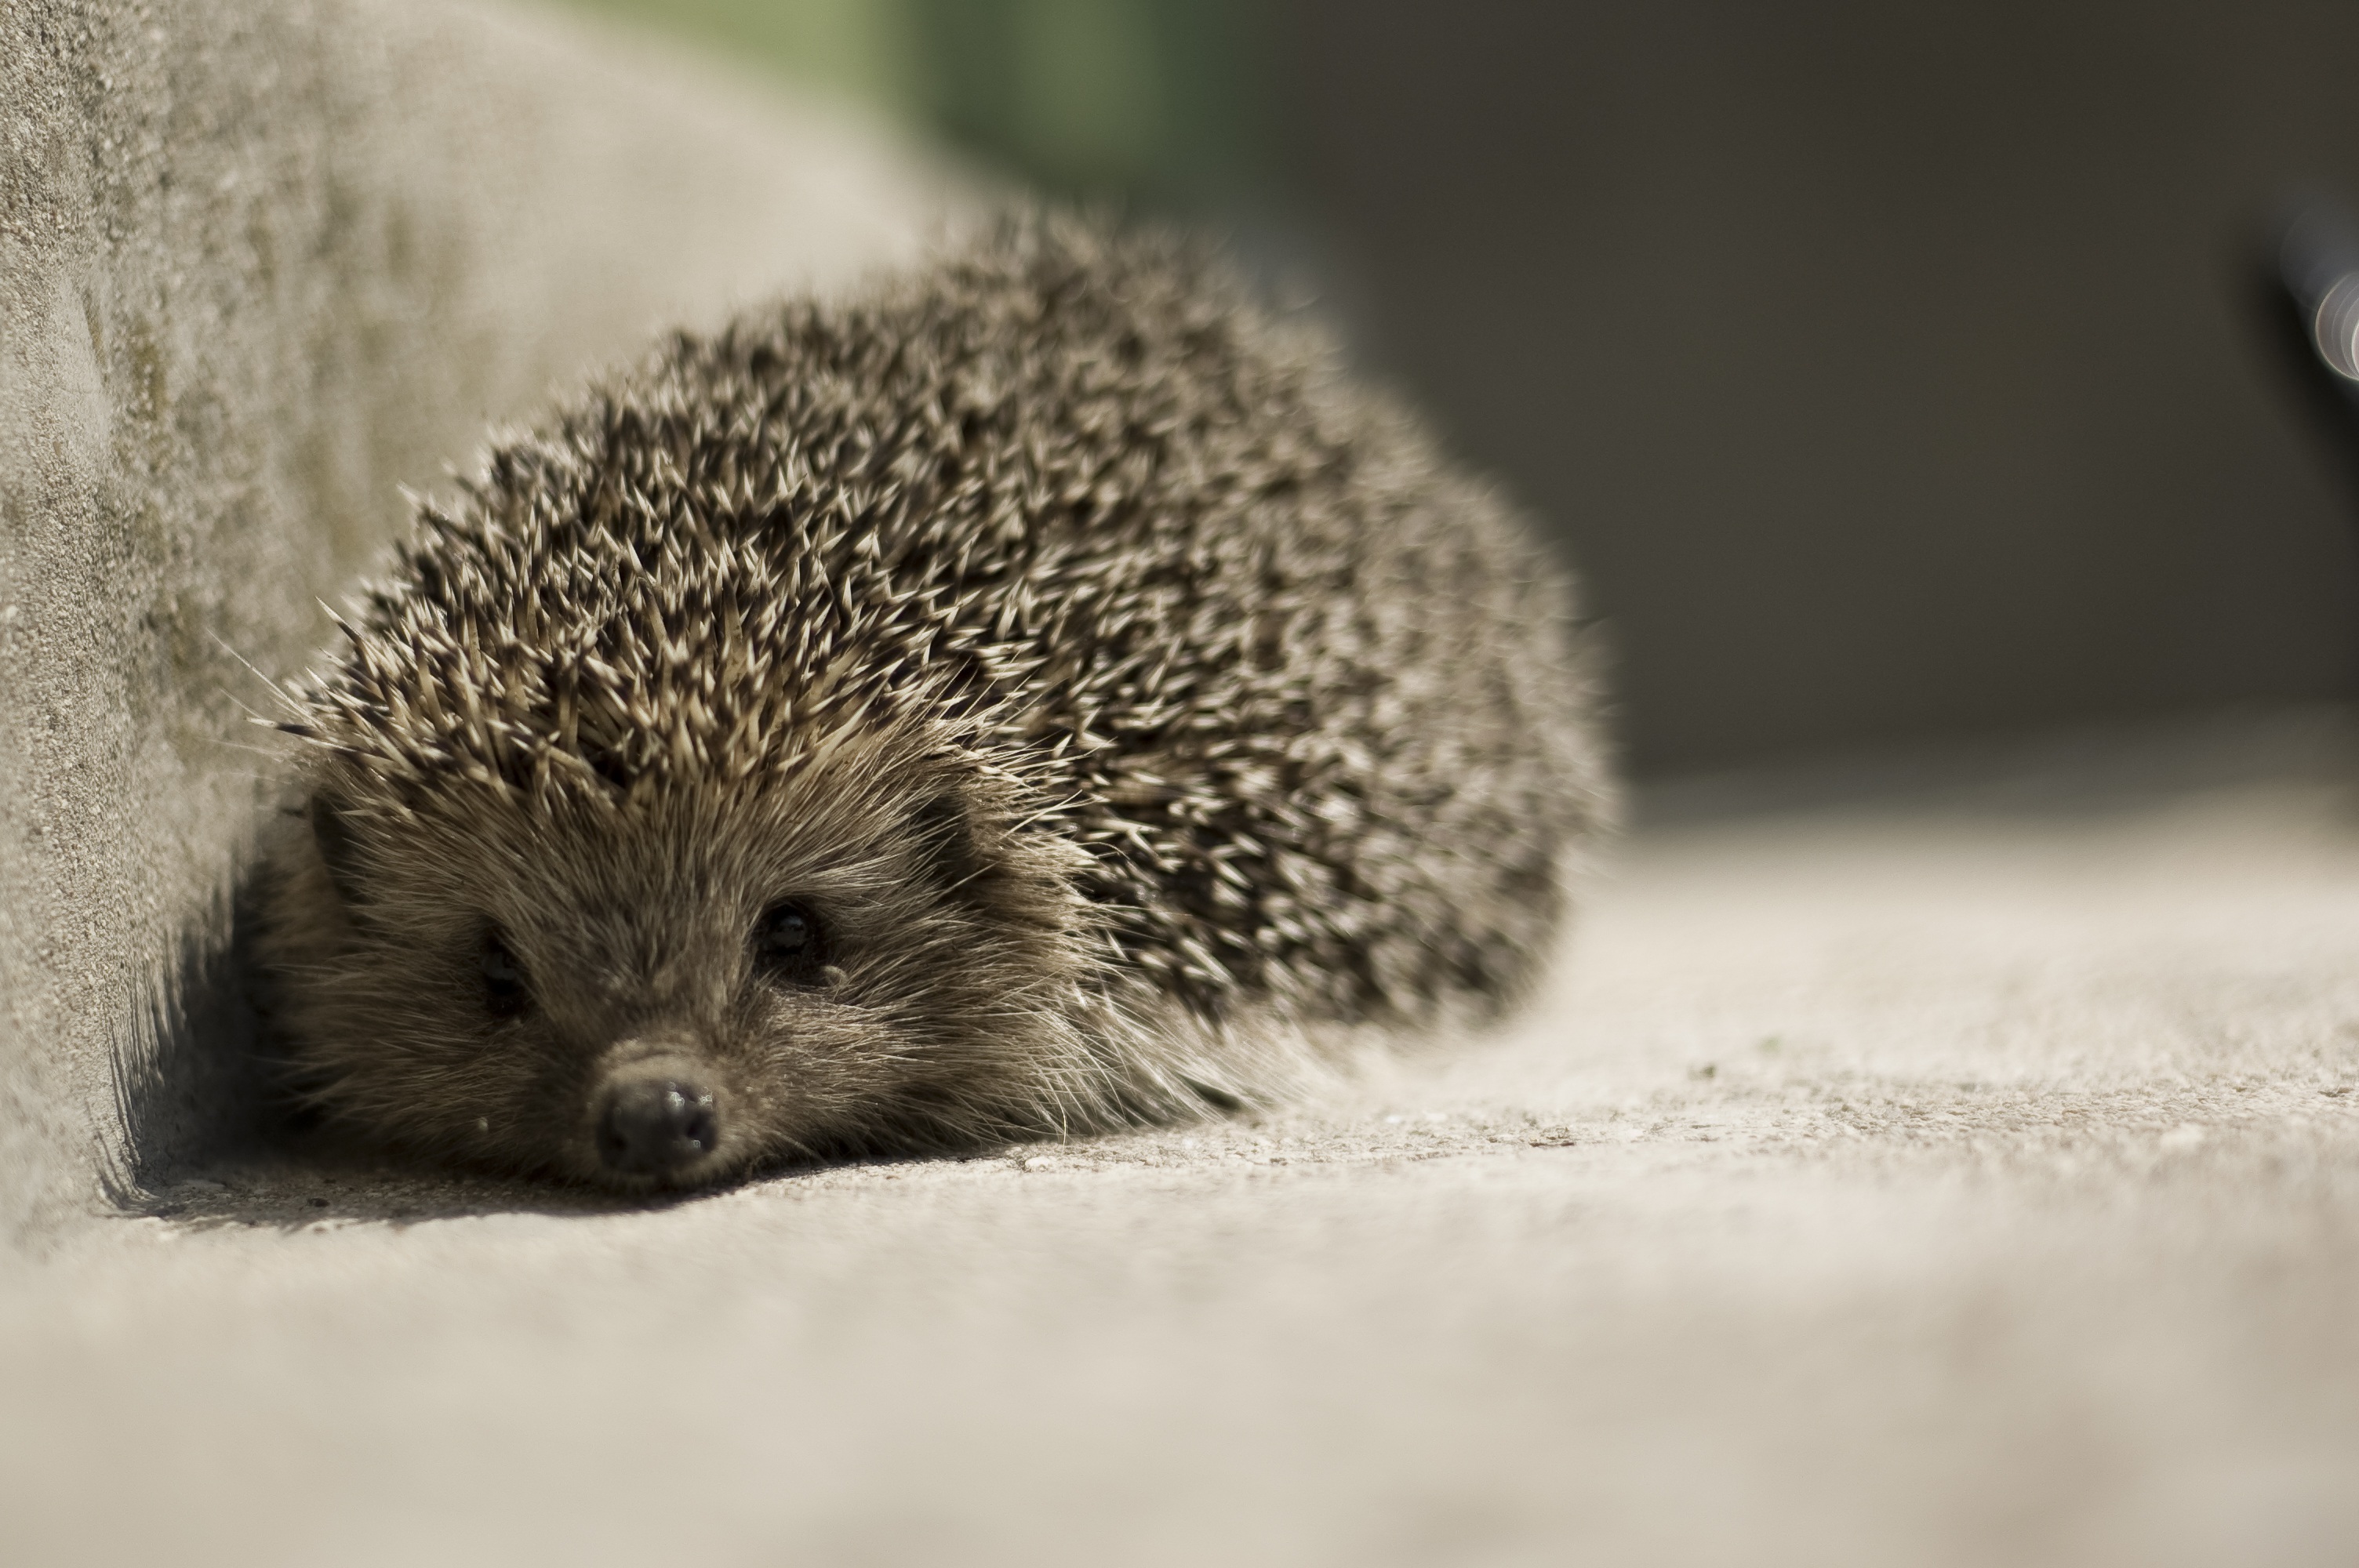
nature, forest, animal, cute, wildlife, wild, mammal, fauna, close up, whiskers, hedgehog, vertebrate, erinaceidae, domesticated hedgehog